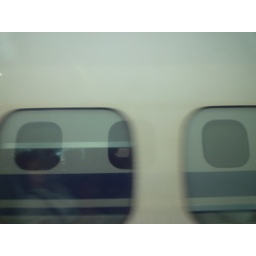
Mirrored picture of the own train in the window of an opposite trainSpiegelbild des eigenen Zuges in den Fenstern eines Gegenzuges